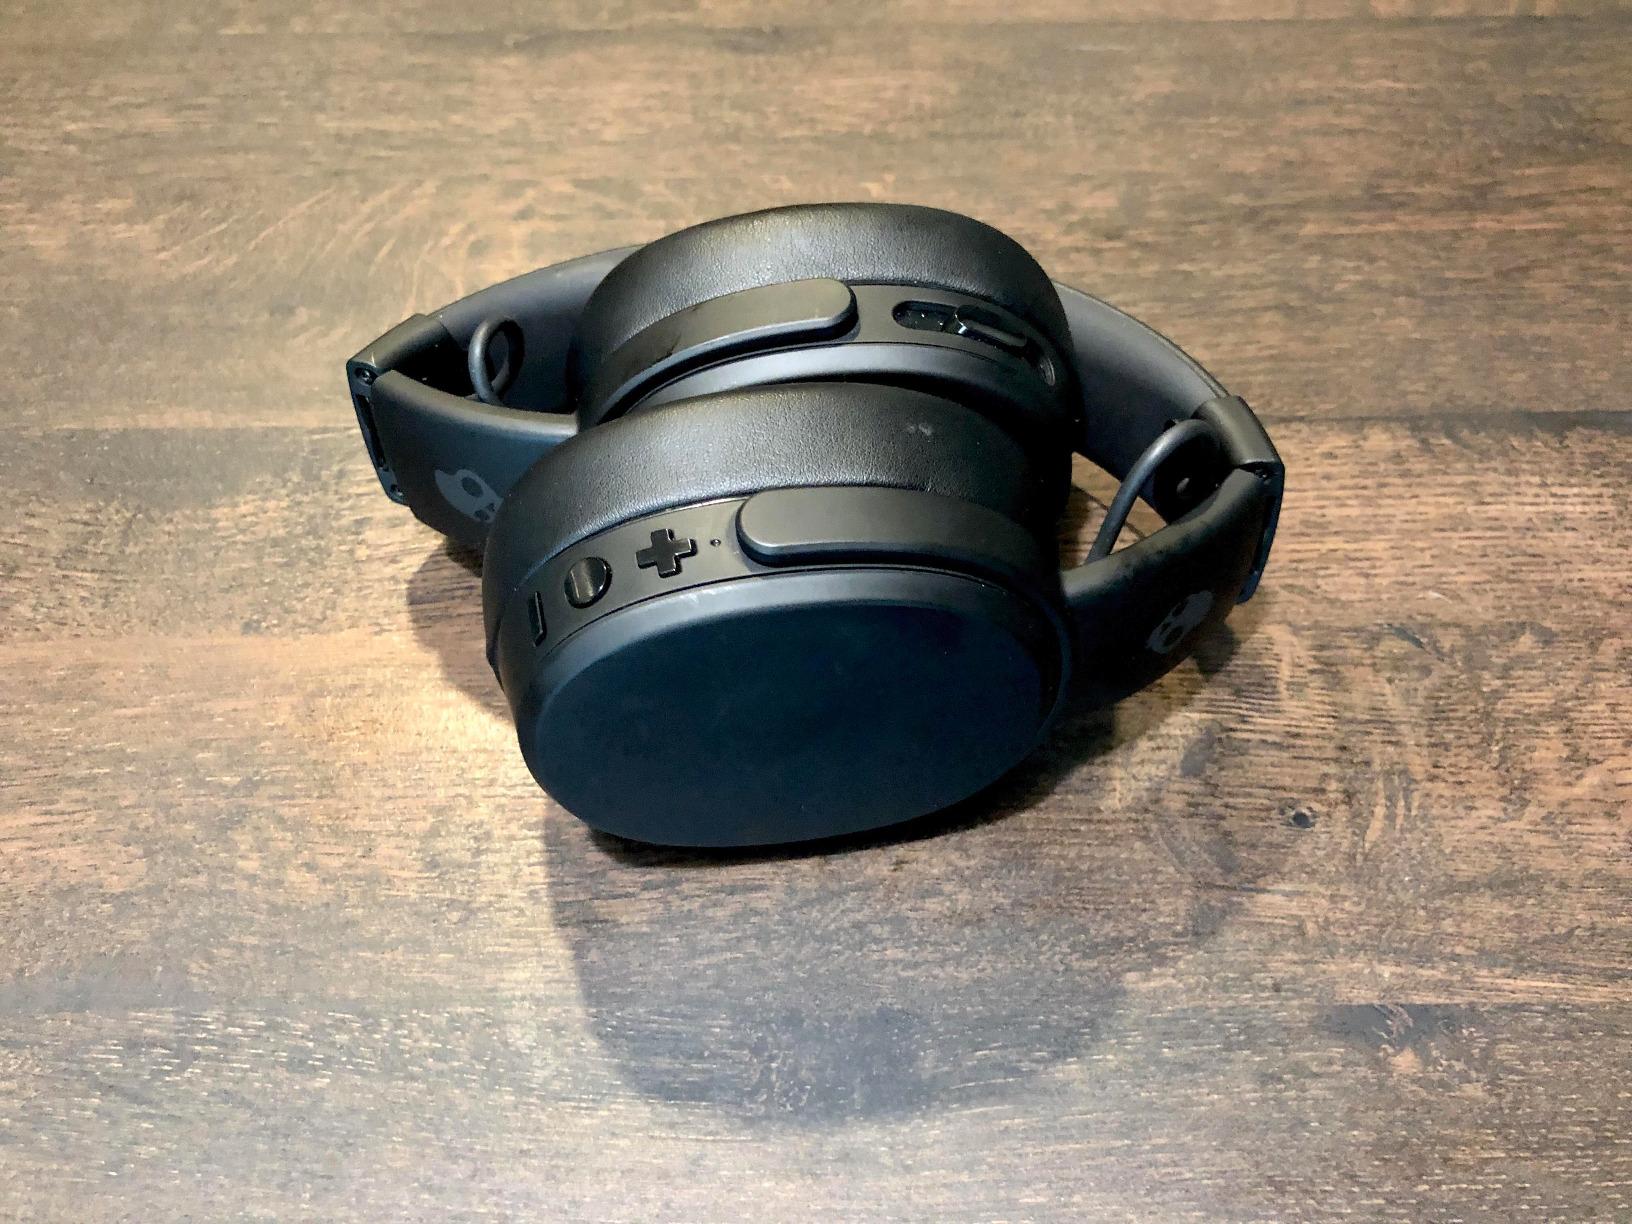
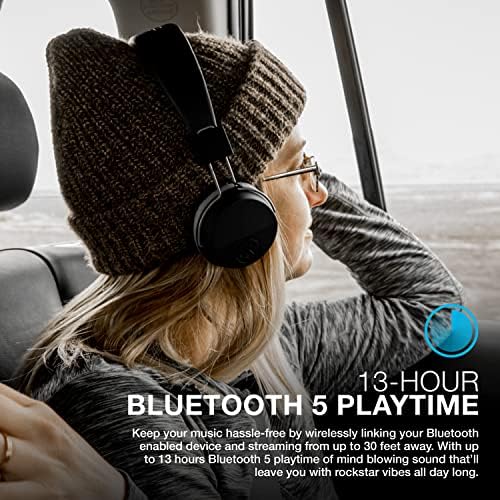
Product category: headphones
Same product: no